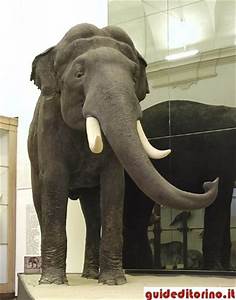
Label: elefante